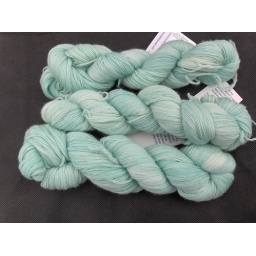
malabrigo lace yarn in water green